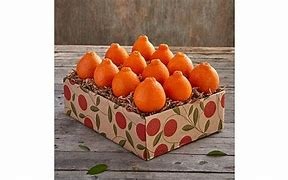
Label: mandarine